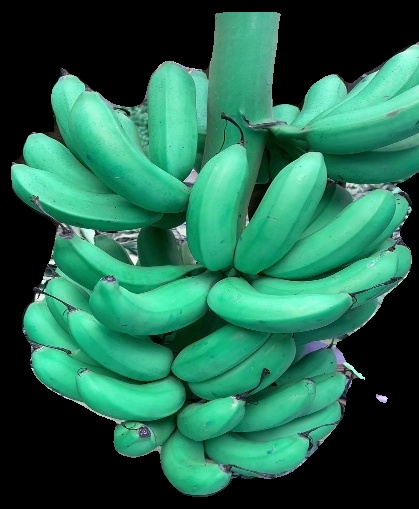
Variety: rasbale
Grade: grade1